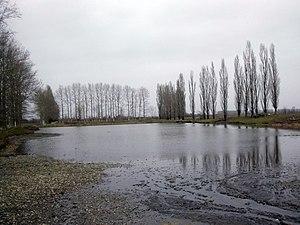
La municipalité de Lantchkhouti est un district de la région de Gourie en Géorgie, dont la principale ville est Lantchkhouti. Au recensement de 2002, il comptait 40 507 habitants.